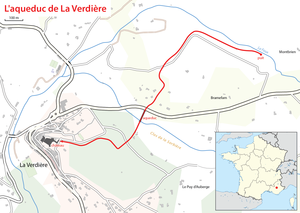
Carte: L'aqueduc de La Verdière